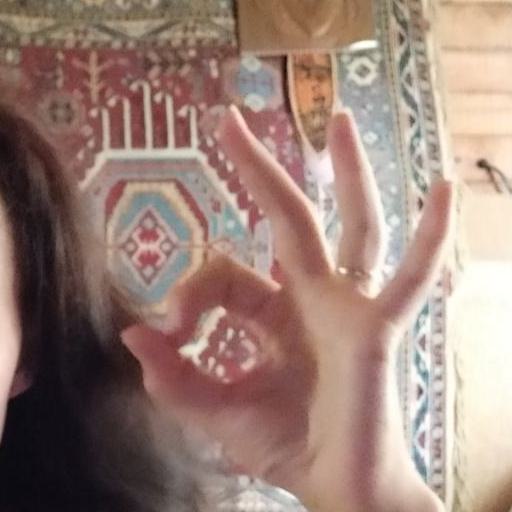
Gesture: ok